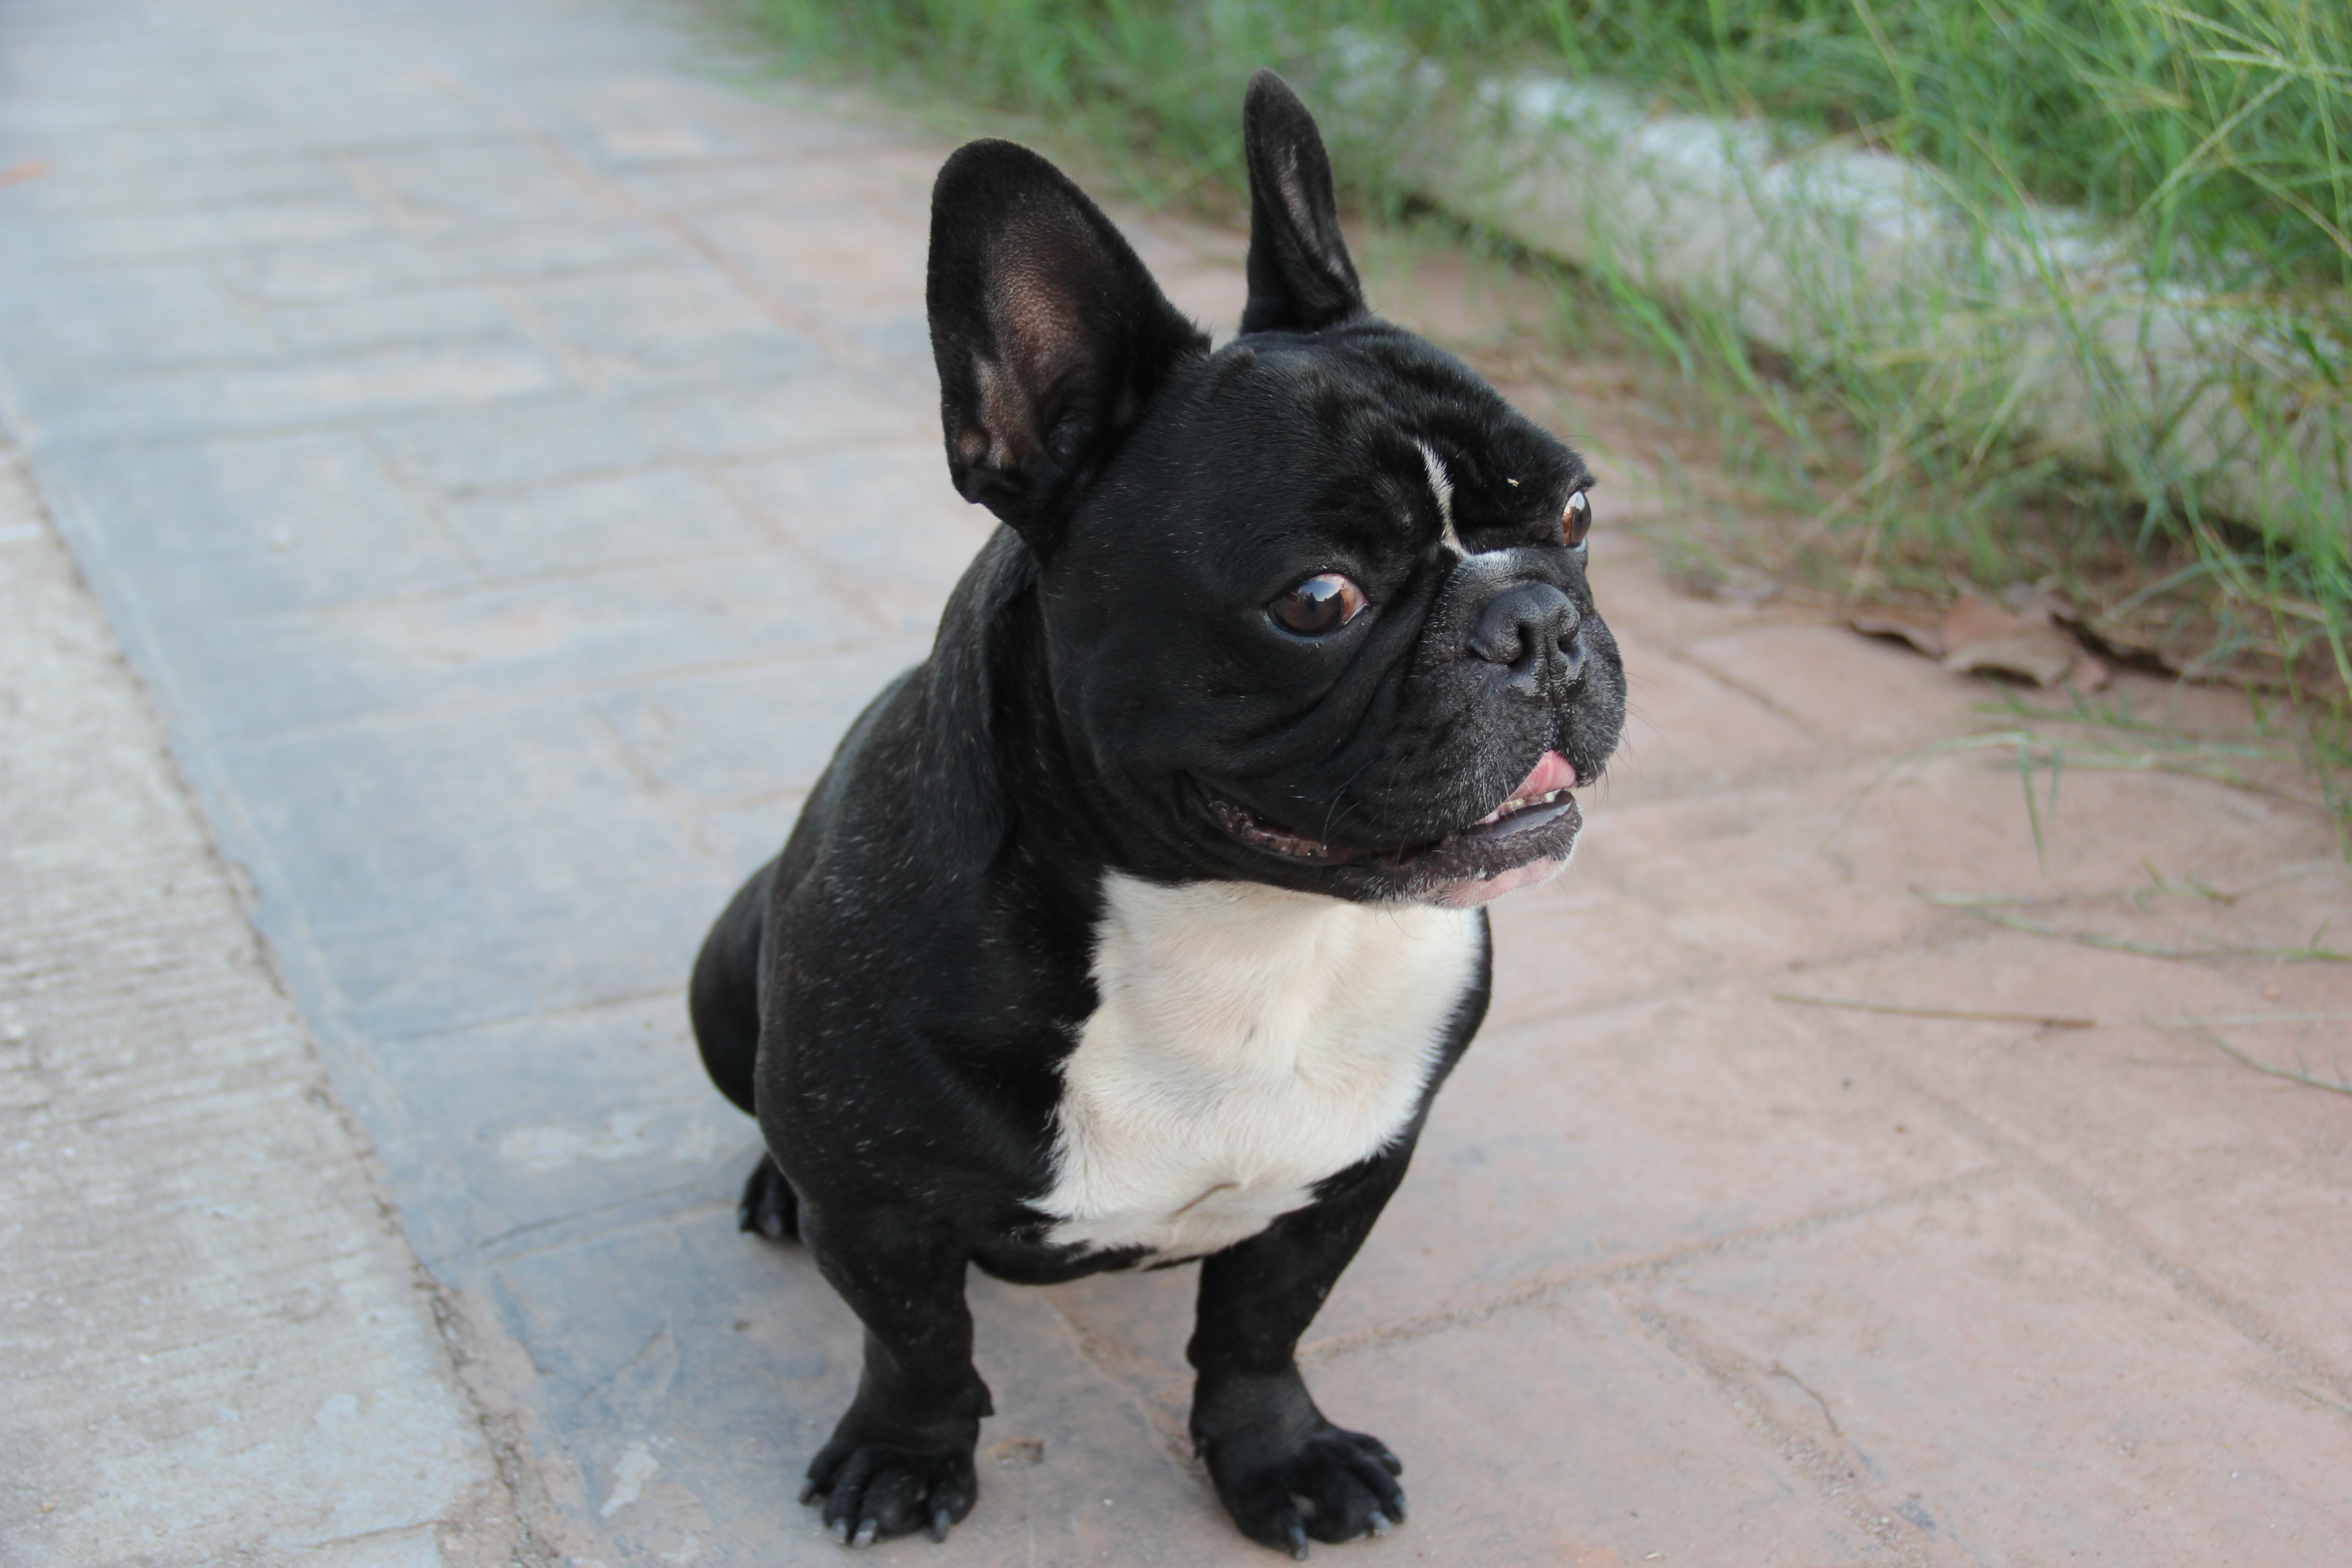
puppy, dog, cute, pet, mammal, bulldog, outdoors, french, vertebrate, nice, french bulldog, tender, dog breed, old english bulldog, dog like mammal, carnivoran, olde english bulldogge, toy bulldog, filippo, frenchis